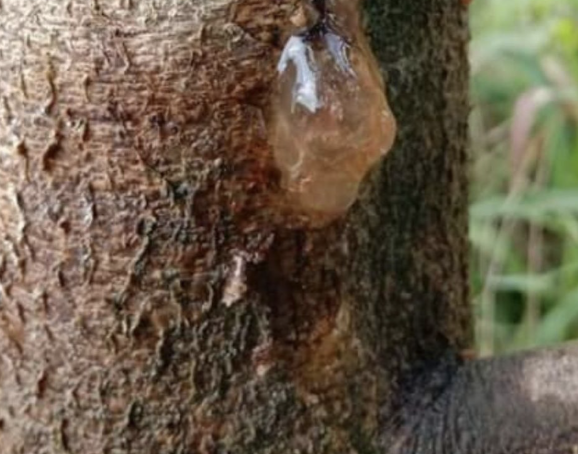
Label: stem_cracking_ gummosis